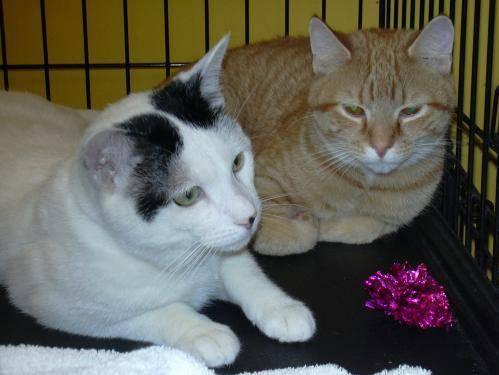
cat